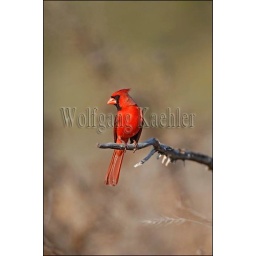
Usa, texas, hill country near hunt, northern cardinal, male in tree